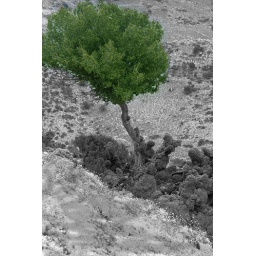
tree in green